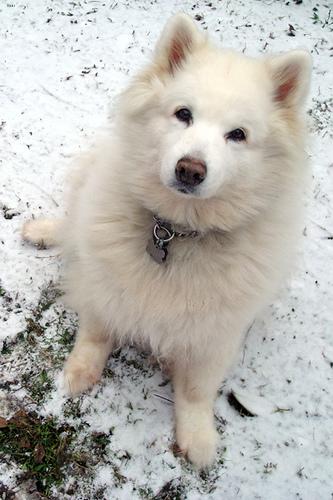
Breed: samoyed